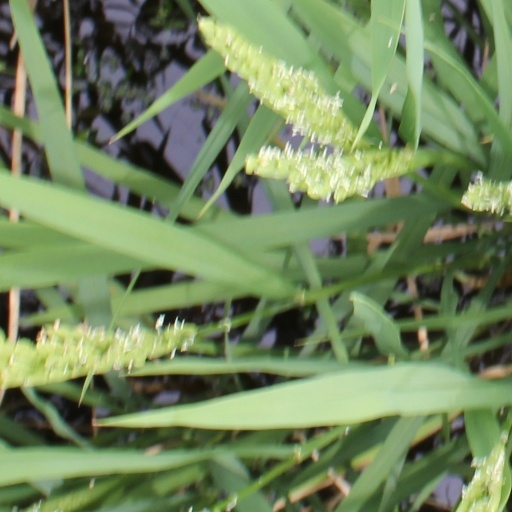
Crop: rice